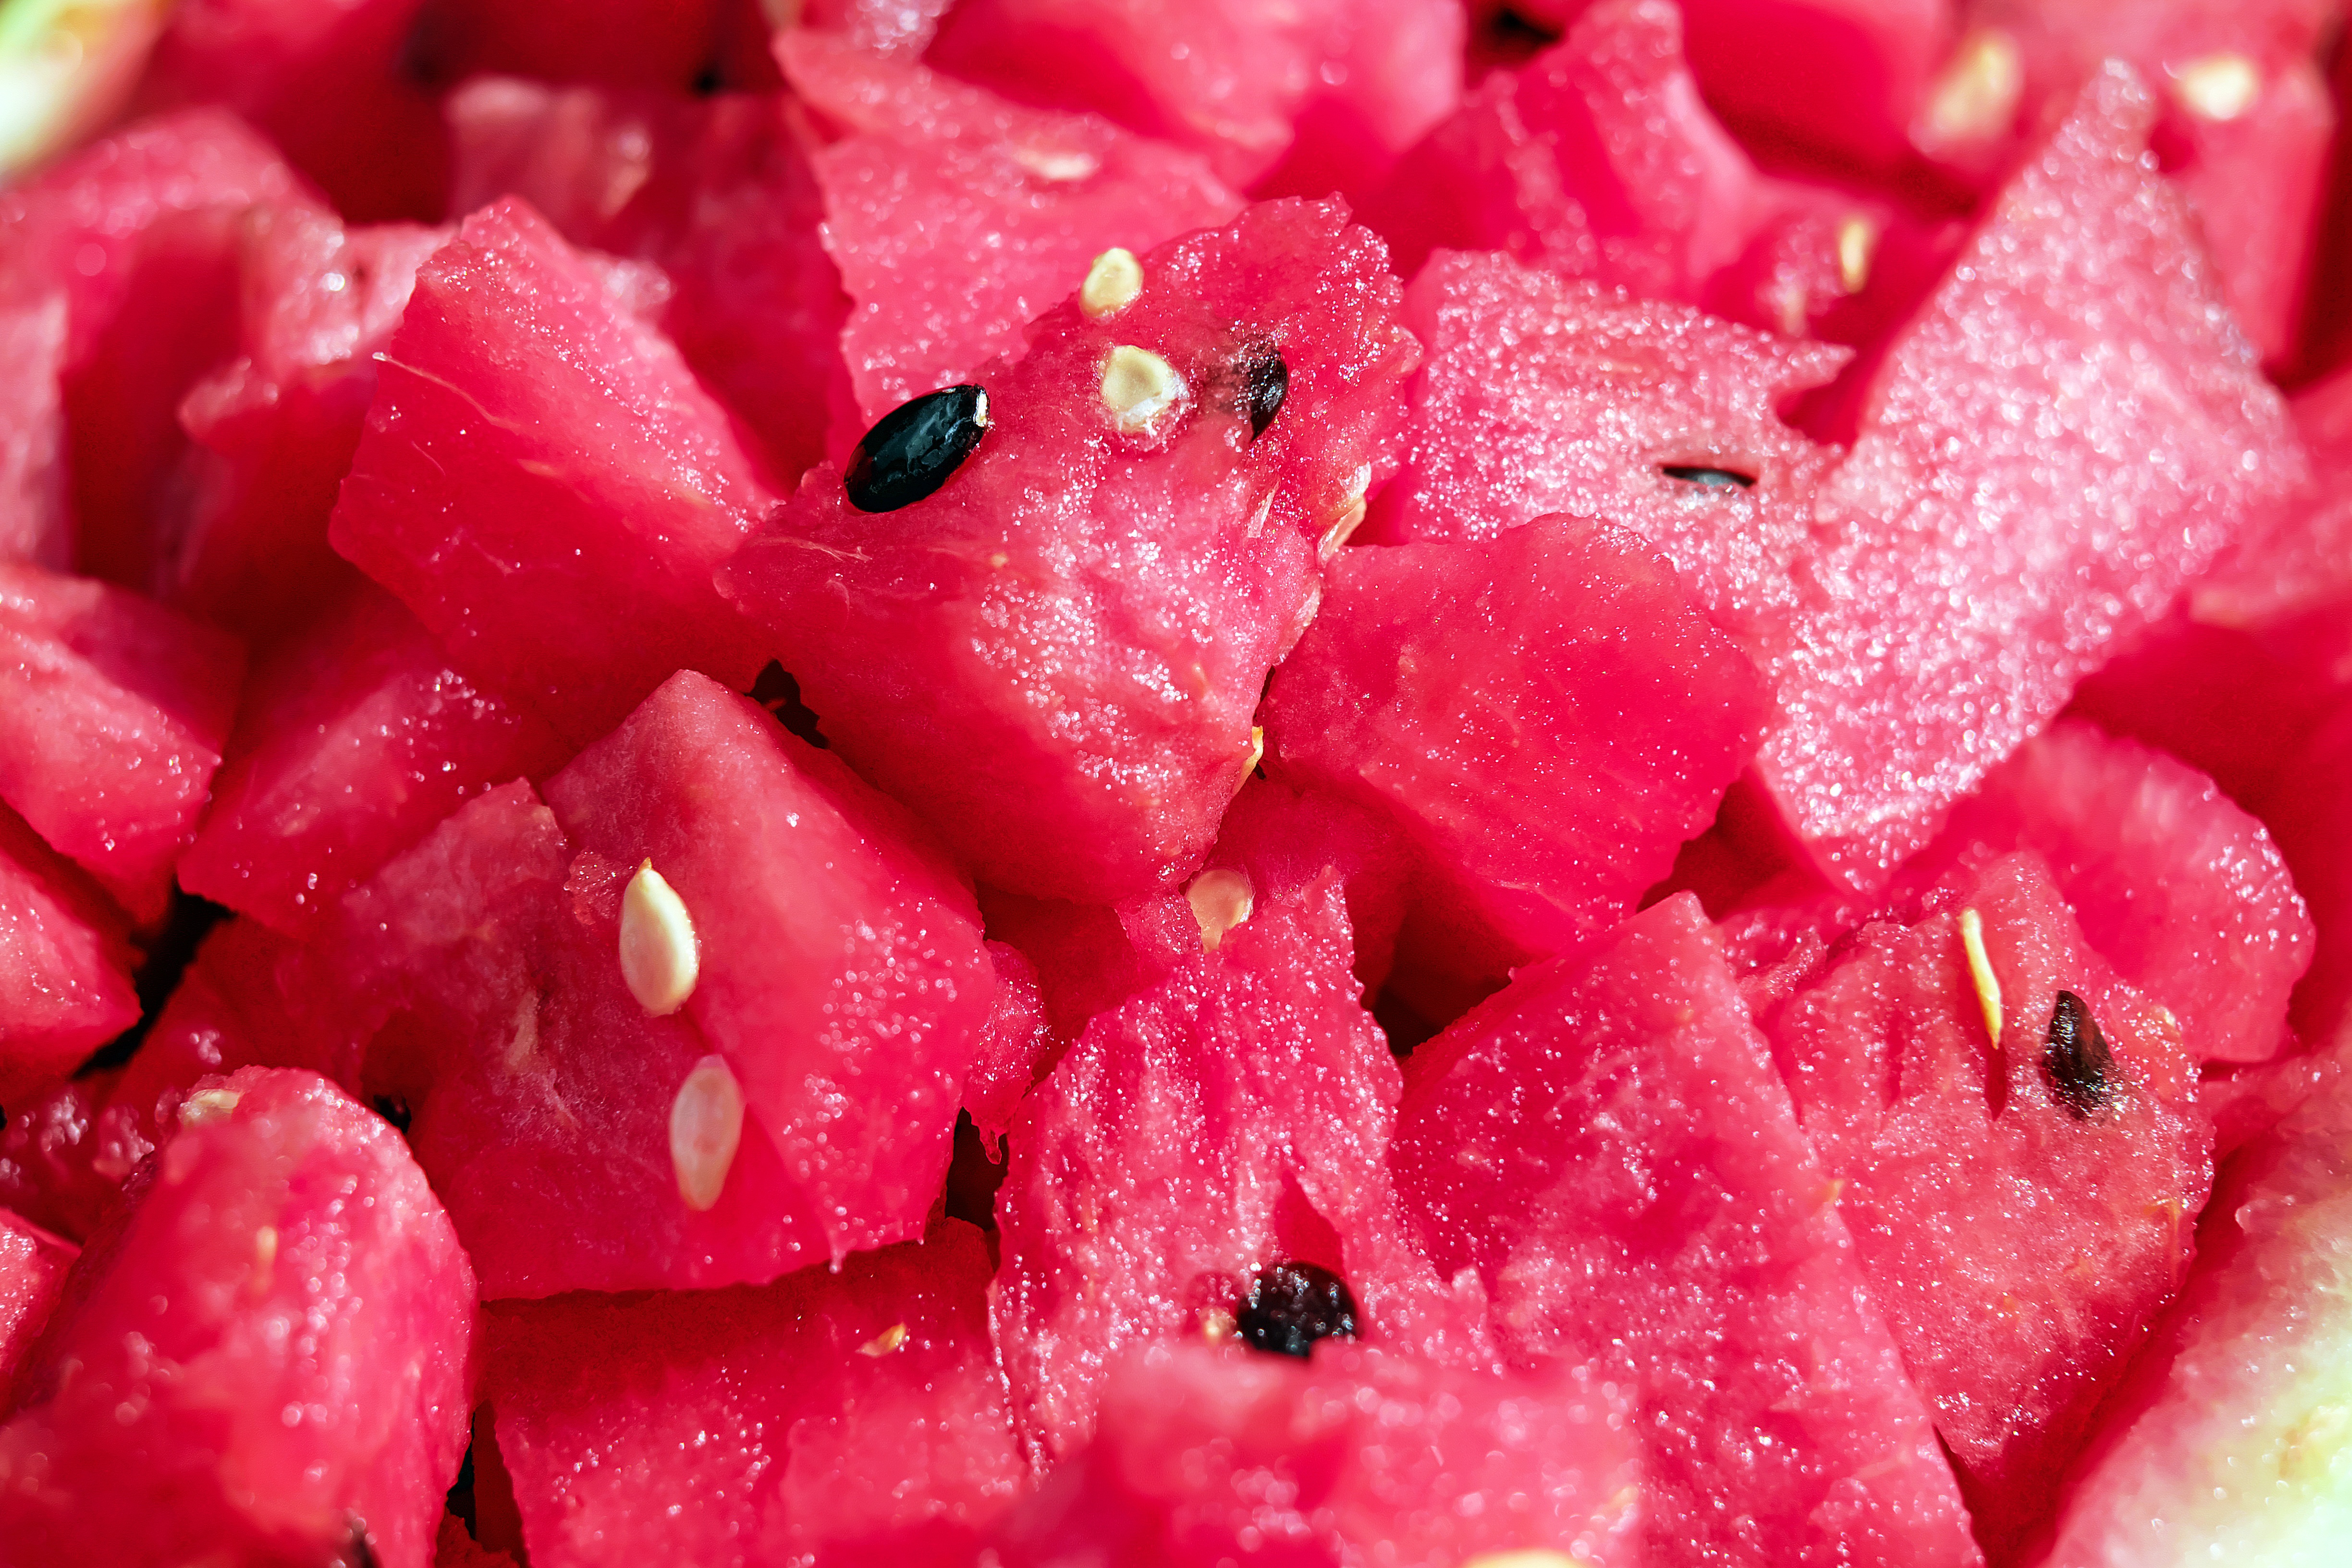
plant, fruit, petal, food, red, produce, vegetable, watermelon, pulp, crushed, melon, flowering plant, land plant, citrullus, cucumber gourd and melon family